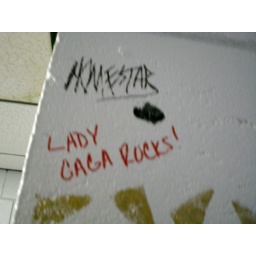
Written on the column in Club Downunder's Manager's office